Ivan Turgenev

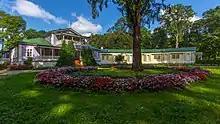
Spasskoye-Lutovinovo, Turgenev's estate near Oryol

Ivan Sergeyevich Turgenev was born in Oryol (modern-day Oryol Oblast, Russia) to noble Russian parents Sergei Nikolaevich Turgenev (1793–1834), a colonel in the Russian cavalry who took part in the Patriotic War of 1812, and Varvara Petrovna Turgeneva (née Lutovinova; 1787–1850). His father belonged to an old, but impoverished Turgenev family of Tula aristocracy that traces its history to the 15th century when a Tatar Mirza Lev Turgen (Ivan Turgenev after baptizing) left the Golden Horde to serve Vasily II of Moscow. Ivan's mother came from a wealthy noble Lutovinov house of the Oryol Governorate. She spent an unhappy childhood under her tyrannical stepfather and left his house after her mother's death to live with her uncle. At age 26, she inherited a huge fortune from him. In 1816, she married Turgenev.